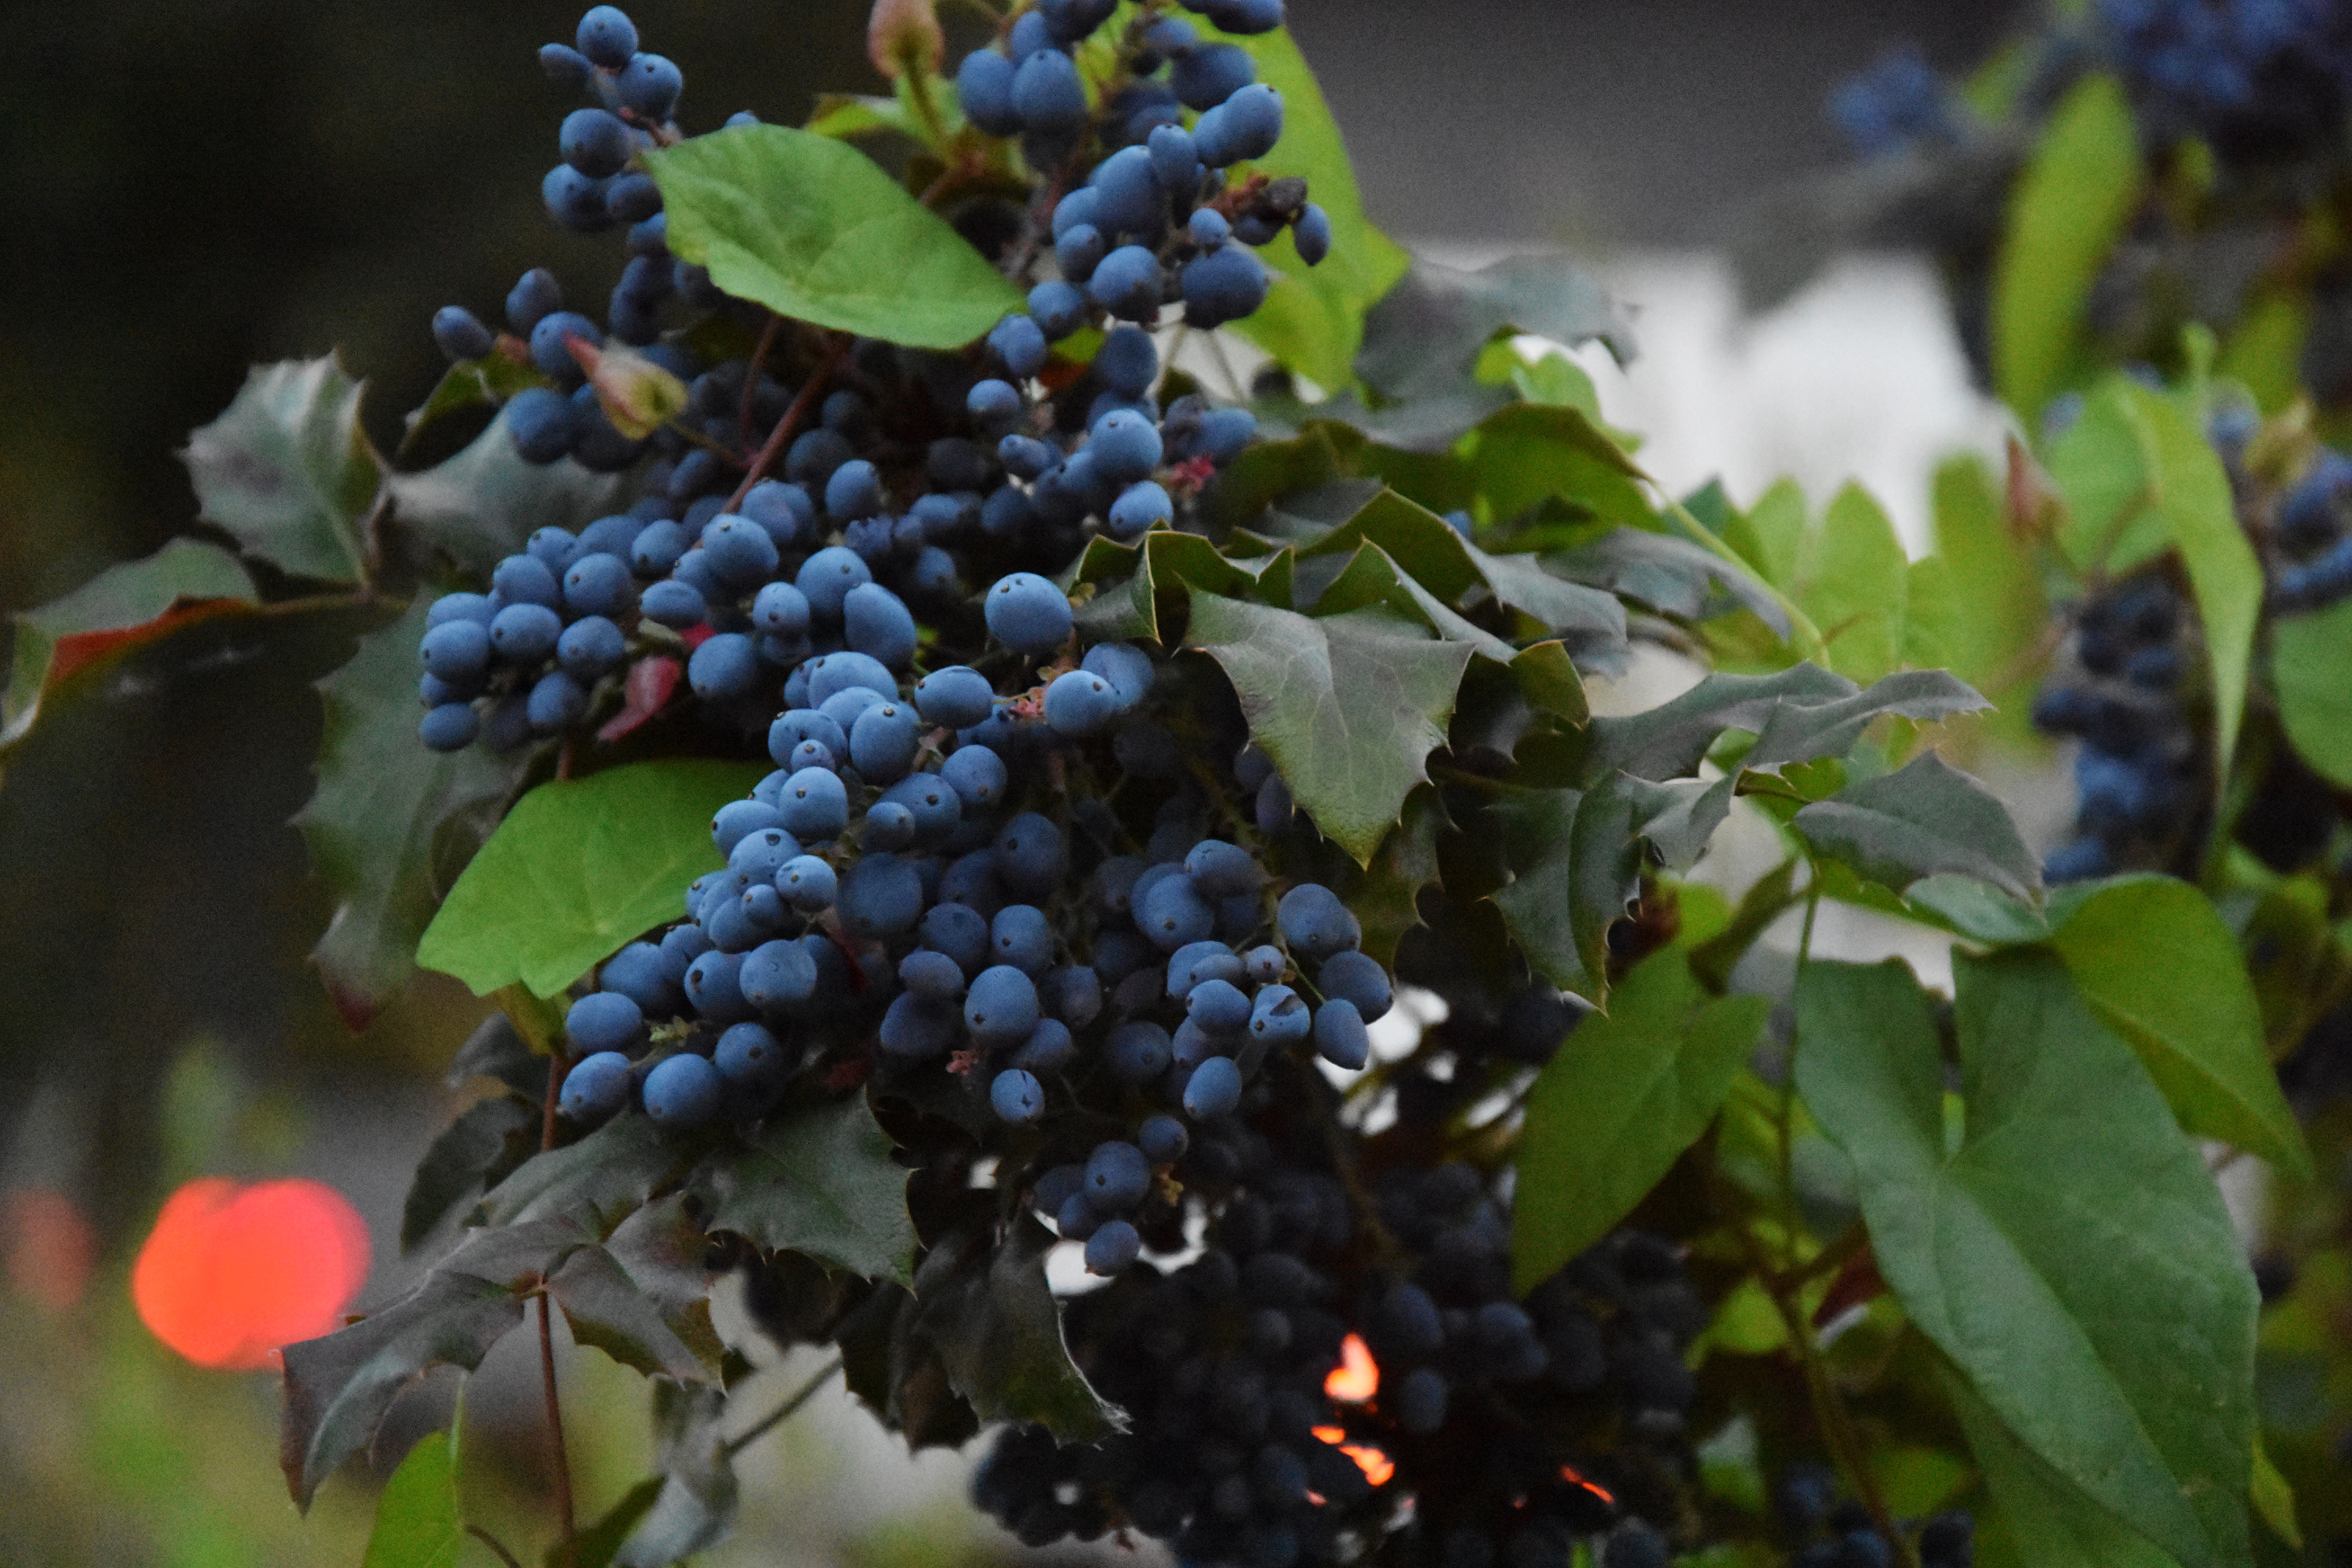
plant, Davidson's Plum, flower, blue, berry, prunus spinosa, oregon grape, fruit, blueberry, huckleberry, chokeberry, flowering plant, woody plant, seedless fruit, tree, bilberry, mahonia, food, elderberry, shrub, grape, barberry family, Buckthorn family